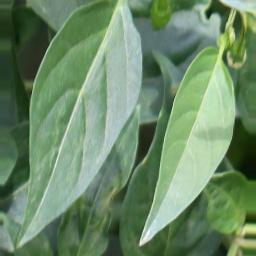
Label: healthy